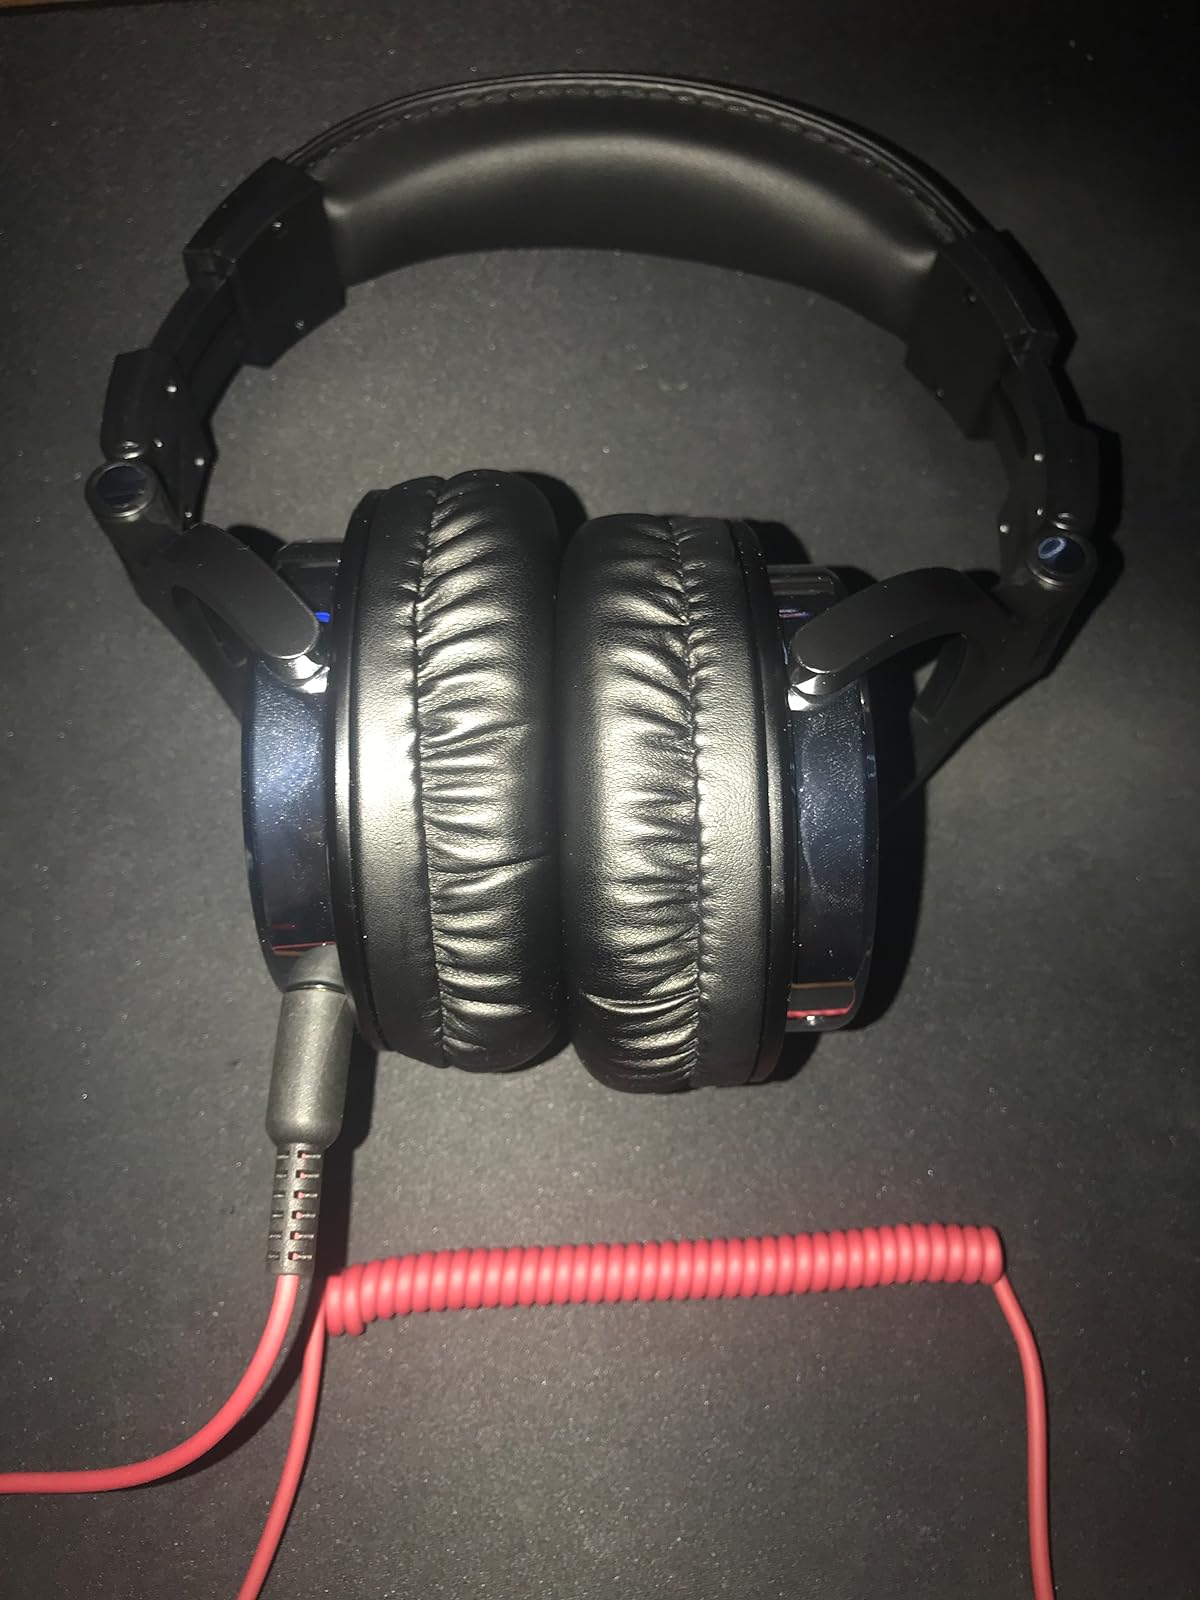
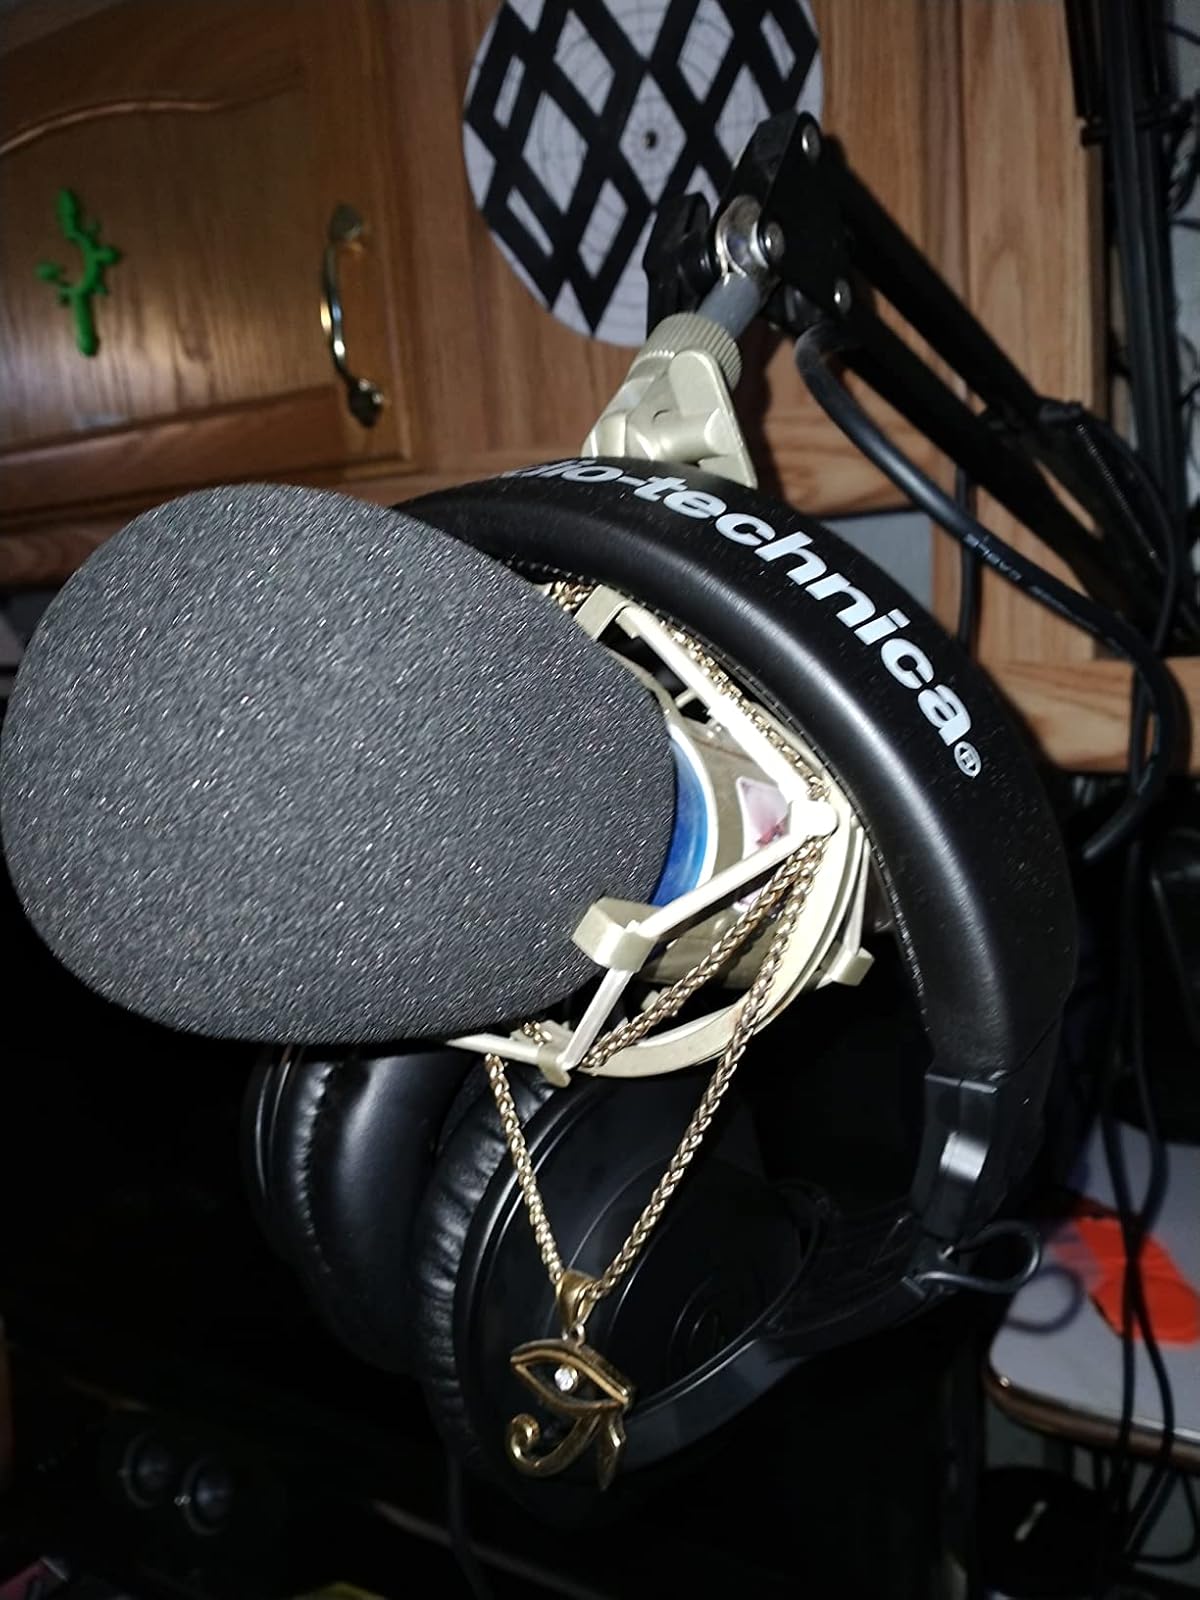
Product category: headphones
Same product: no